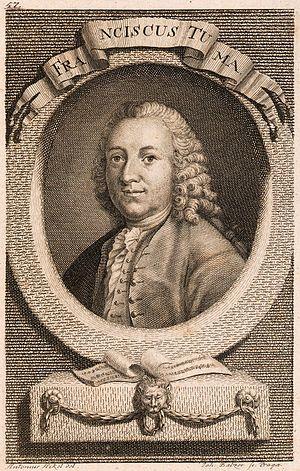
František Ignác Antonín Tůma, né à Kostelec nad Orlicí, près de Hradec Králové, le 2 octobre 1704 et mort à Vienne d'une pneumonie le 30 janvier 1774, est un compositeur bohémien de musique baroque.
6 mai : Iphigénie en Tauride, opéra-ballet de Henry Desmarest, terminé par André Campra, représenté à l'Académie royale de musique.